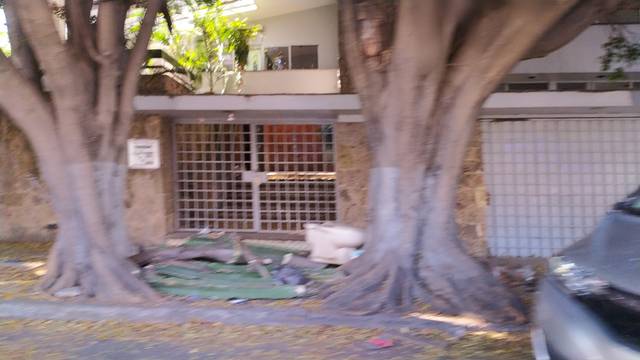
Region: Mexico
Coordinates: 20.685, -103.386